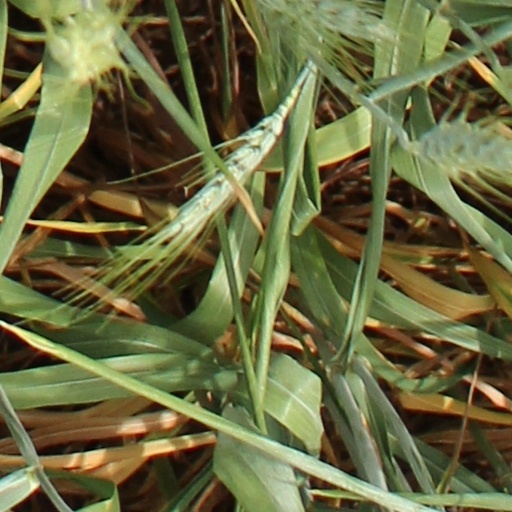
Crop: wheat